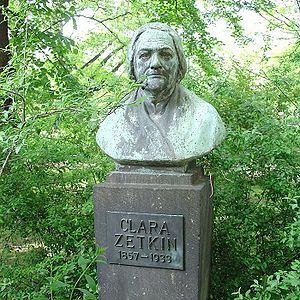
Clara Zetkin [ˈklaːʀa ˈt͡sɛtkiːn], née Clara Eißner [ˈaɪsnɐ] le 5 juillet 1857 à Wiederau, en royaume de Saxe, et morte à Arkhangelskoïe, près de Moscou, le 20 juin 1933, est une enseignante, journaliste et femme politique marxiste allemande, figure historique du féminisme, plus précisément du féminisme socialiste.
La liste des suffragistes et suffragettes regroupe des personnalités ayant milité pour le droit de vote des femmes, les organisations qu'elles ont formées ou rejointes ainsi que les ouvrages qu'elles ont publiés. Une liste des principales organisations et ouvrages suffragistes est donnée en fin d'article.